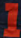
Number: 1